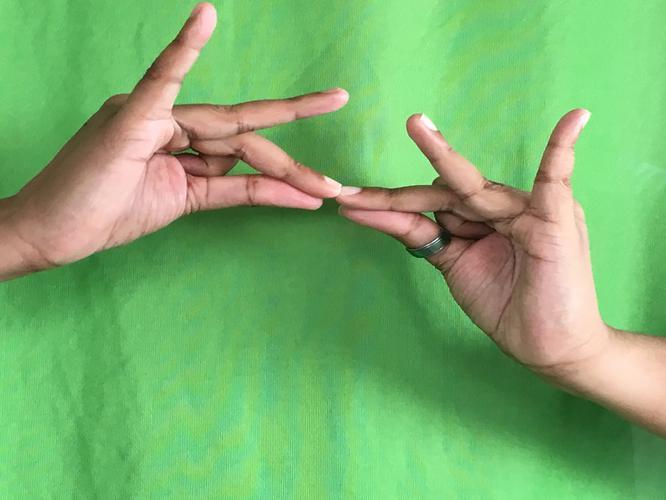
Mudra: Sakata
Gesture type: double_hand